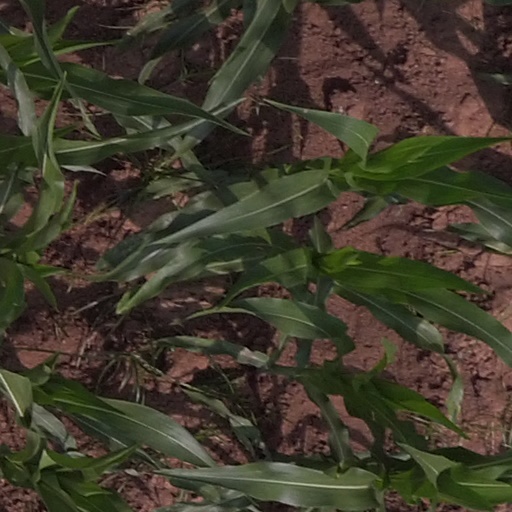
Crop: maize; corn